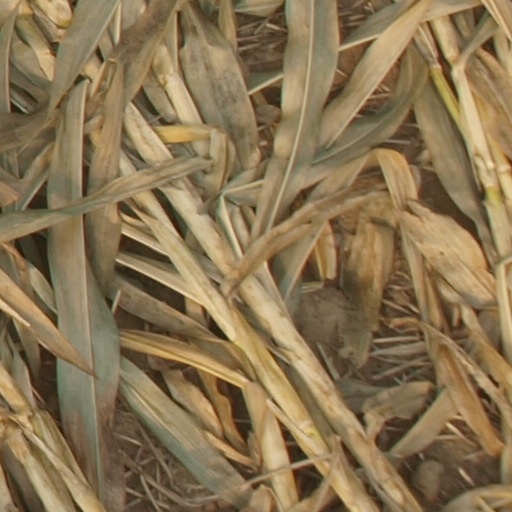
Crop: maize; corn